Kaykhusraw I

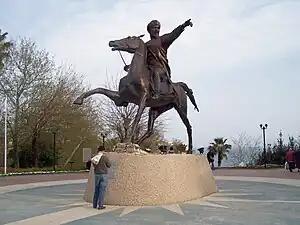
Modern statue of Kaykhusraw I in Antalya, sculpted by Meret Öwezov

According to Rustam Shukurov, Kaykhusraw I "had dual Christian and Muslim identity, an identity which was further complicated by dual Turkic/Persian and Greek ethnic identity".